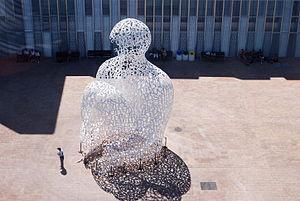
Jaume Plensa est un sculpteur et graveur contemporain espagnol de renommée internationale né en 1955 à Barcelone en Espagne.